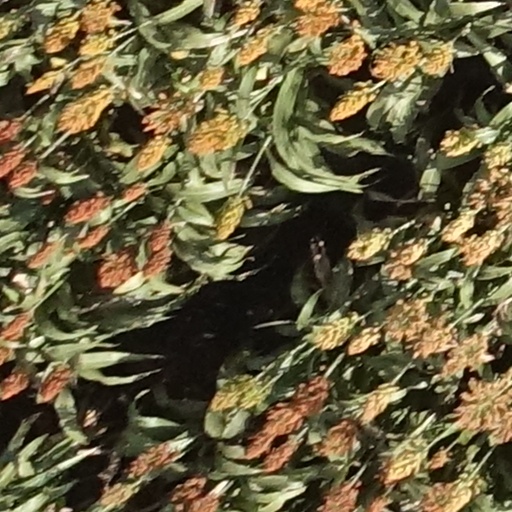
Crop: sorghum